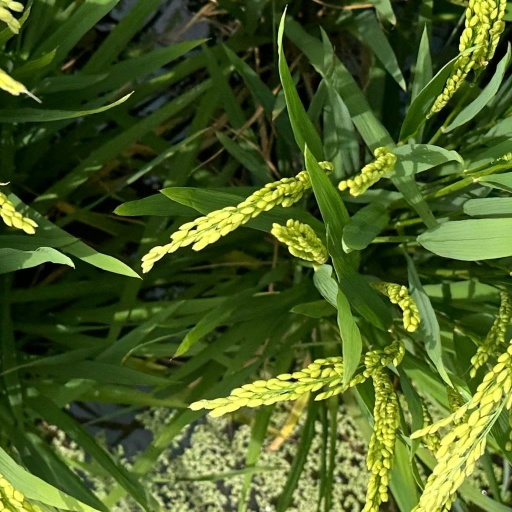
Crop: rice